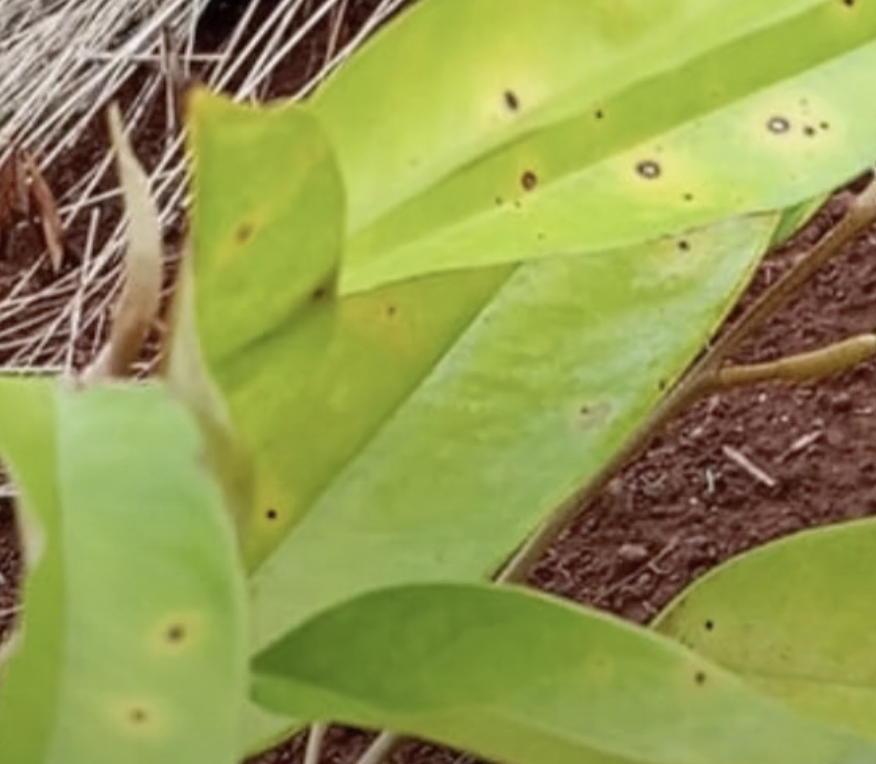
Label: canker_disease